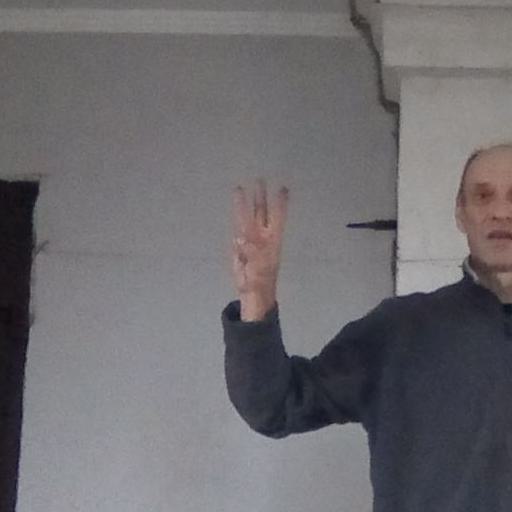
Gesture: three